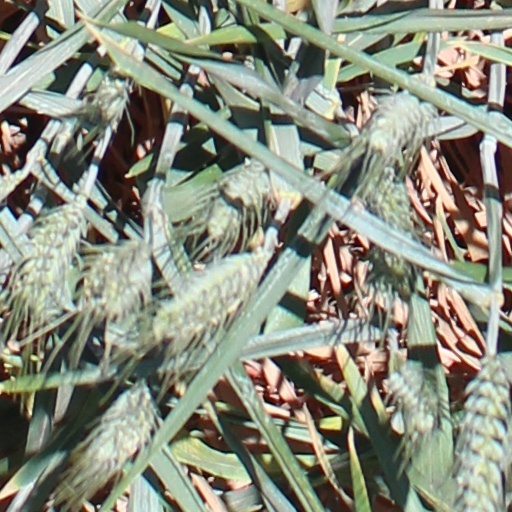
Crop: wheat